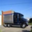
Label: truck